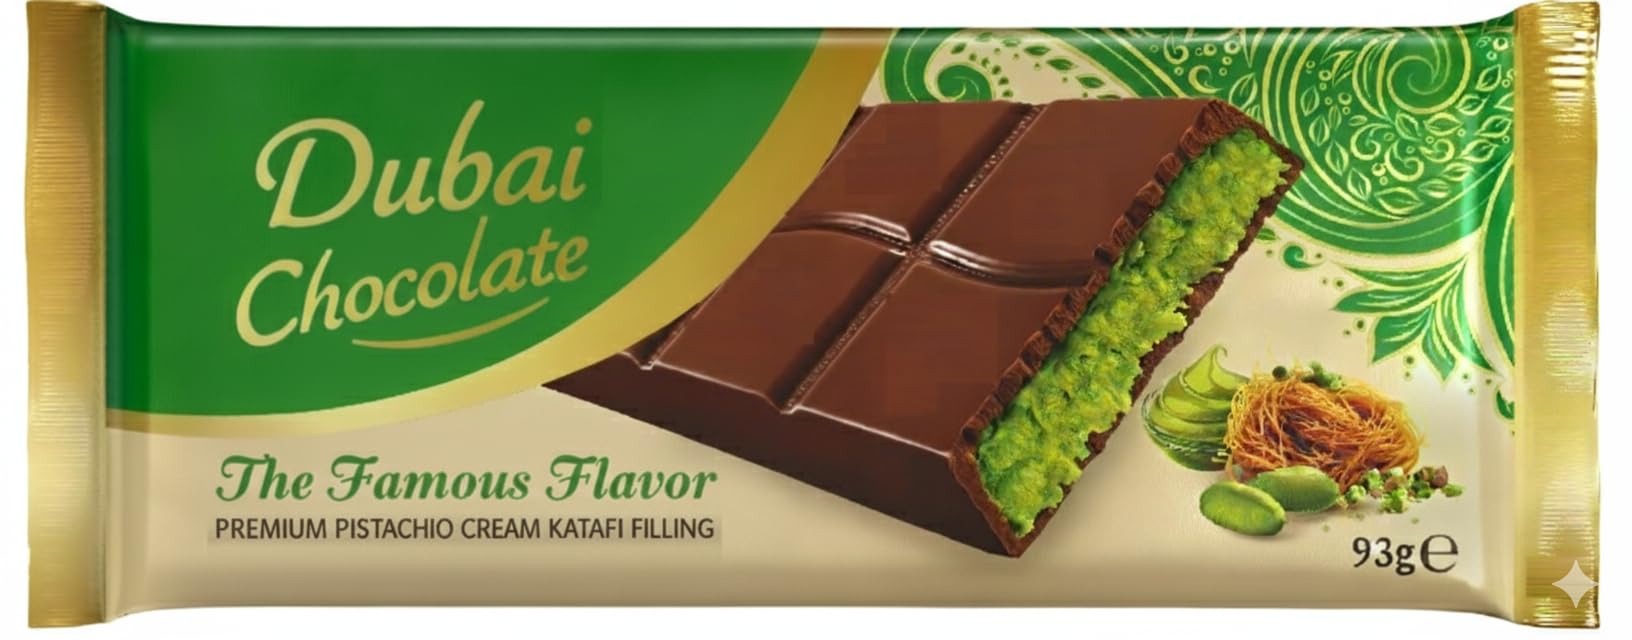
Item Name: Dubai Chocolate Bar Pistachio 93gr (3.28 Fl Oz) | Luxury Rich Chocolate, Individually Wrapped Fresh, Premium Pistachio Cream Katafi Filling | Dubai Candy - The Famous Flavor (1 Package)
Bullet Point 1: Dubai Chocolate Bar Pistachio 3.28 Fl oz (Pack of 1) | Luxury Rich Chocolate, Individually Wrapped Fresh, Premium Pistachio Cream Katafi Filling | Dubai Candy
Bullet Point 2: Exquisite Taste Sensation: Enjoy the luxurious blend of rich milk chocolate and the sumptuous filling of fresh peanut butter cream, harmoniously combined with traditional kunefe flavors.
Bullet Point 3: Culinary Craftsmanship: Embrace the artistry of Dubai's culinary traditions fused with modern luxury, offering a truly distinctive gourmet treat.
Bullet Point 4: Versatile Indulgence: Perfect for special occasions, as a sophisticated gift, or a treat to enjoy on the go, these chocolate bars cater to all your celebratory and snacking needs.
Bullet Point 5: Dubai’s Signature Delight: Elevate your palate with the viral sensation of the Dubai Chocolate Bar Pistachio Knafeh, where every piece is a testament to taste and quality.
Bullet Point 6: Individually Wrapped for Peak Freshness: Each chocolate bar is individually sealed to preserve the sublime taste and texture, ensuring you experience peak freshness with every bite.
Product Description: <p><strong>- Discover the famous taste of Dubai Chocolate! &nbsp;</strong></p><p>&nbsp;</p><p>✔ It brings together Dubai's renowned luxurious textures and flavors.&nbsp;</p><p>&nbsp;</p><p>✔ Offers a snack experience enriched with high-quality ingredients.&nbsp;</p><p>&nbsp;</p><p>✔ This chocolate bar, perfect for those who enjoy sophisticated flavors, is an ideal choice for gifting or as a special treat.&nbsp;</p><p>&nbsp;</p><p>✔ The elegantly crafted recipe brings the famous confectionery excellence of Dubai to your palate.&nbsp;</p><p>&nbsp;</p><p><strong>If you want to indulge yourself and your loved ones, this treat is waiting for you!</strong></p>
Value: 3.28
Unit: Fl Oz

Price: 13.95